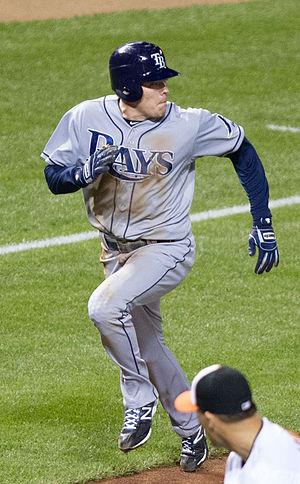
Richard Charles Thompson est un voltigeur des Ligues majeures de baseball ayant joué en 2004 pour les Royals de Kansas City et en 2012 pour les Rays de Tampa Bay.